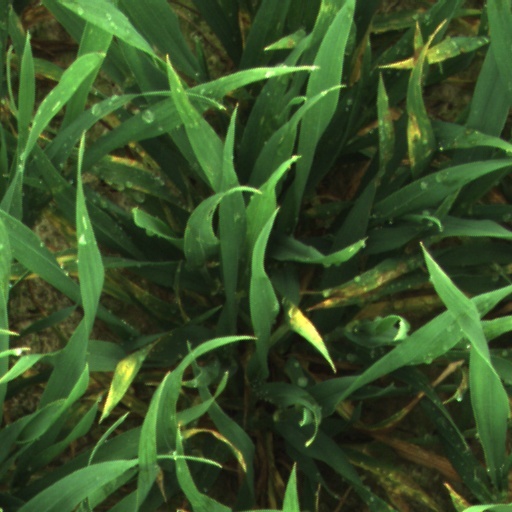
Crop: wheat